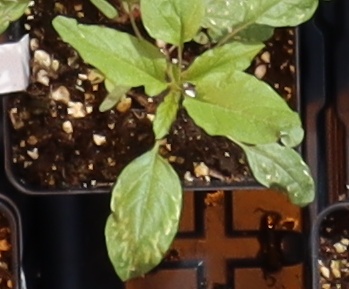
Label: Palmer Amaranth